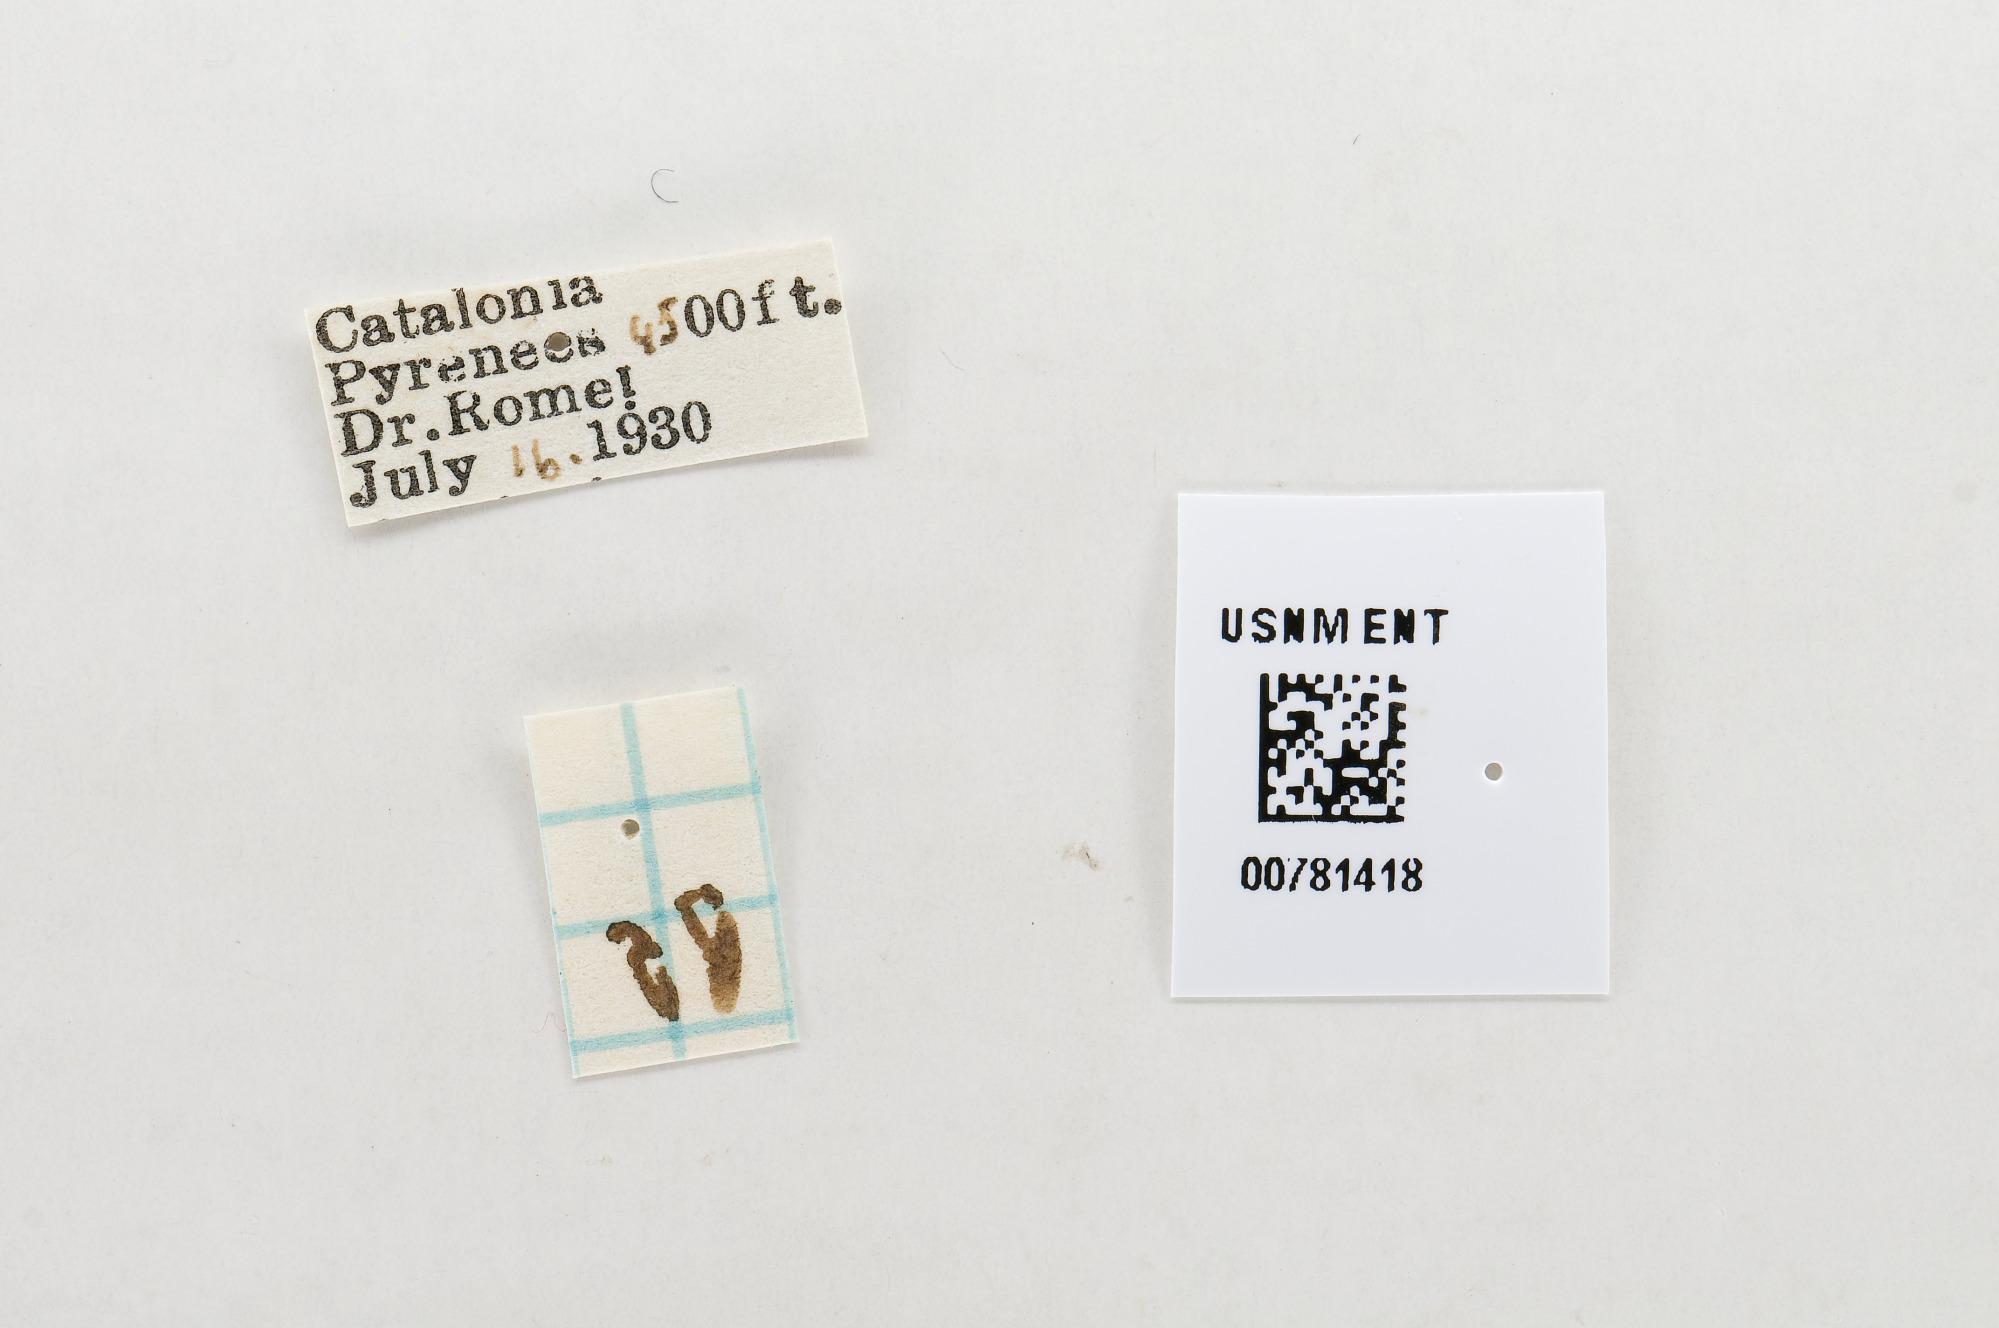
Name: Leptidea amurensis
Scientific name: Leptidea amurensis
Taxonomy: Animalia, Arthropoda, Hexapoda, Insecta, Lepidoptera, Pieridae, Dismorphiinae